Towers and palaces of the Roero

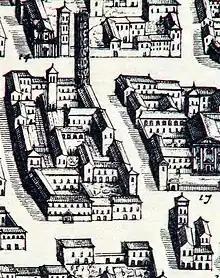
The western block facing St. Martin's Square. At the southern apex the palace of Settime and Mombarone. To the north are the De Regibus houses with their distinctive octagonal tower. At the lower right the palace and tower of the Monteu family. Identified to the right, in San Martino square, is the church of the Archconfraternity of San Micele and opposite the De Regibus tower, the church of Sant'Anastasio in Corso Alfieri

On the western side of Piazza San Martino is the imposing 18th-century palace that continues throughout the block, following Via Malabayla to the junction of Via Asinari.